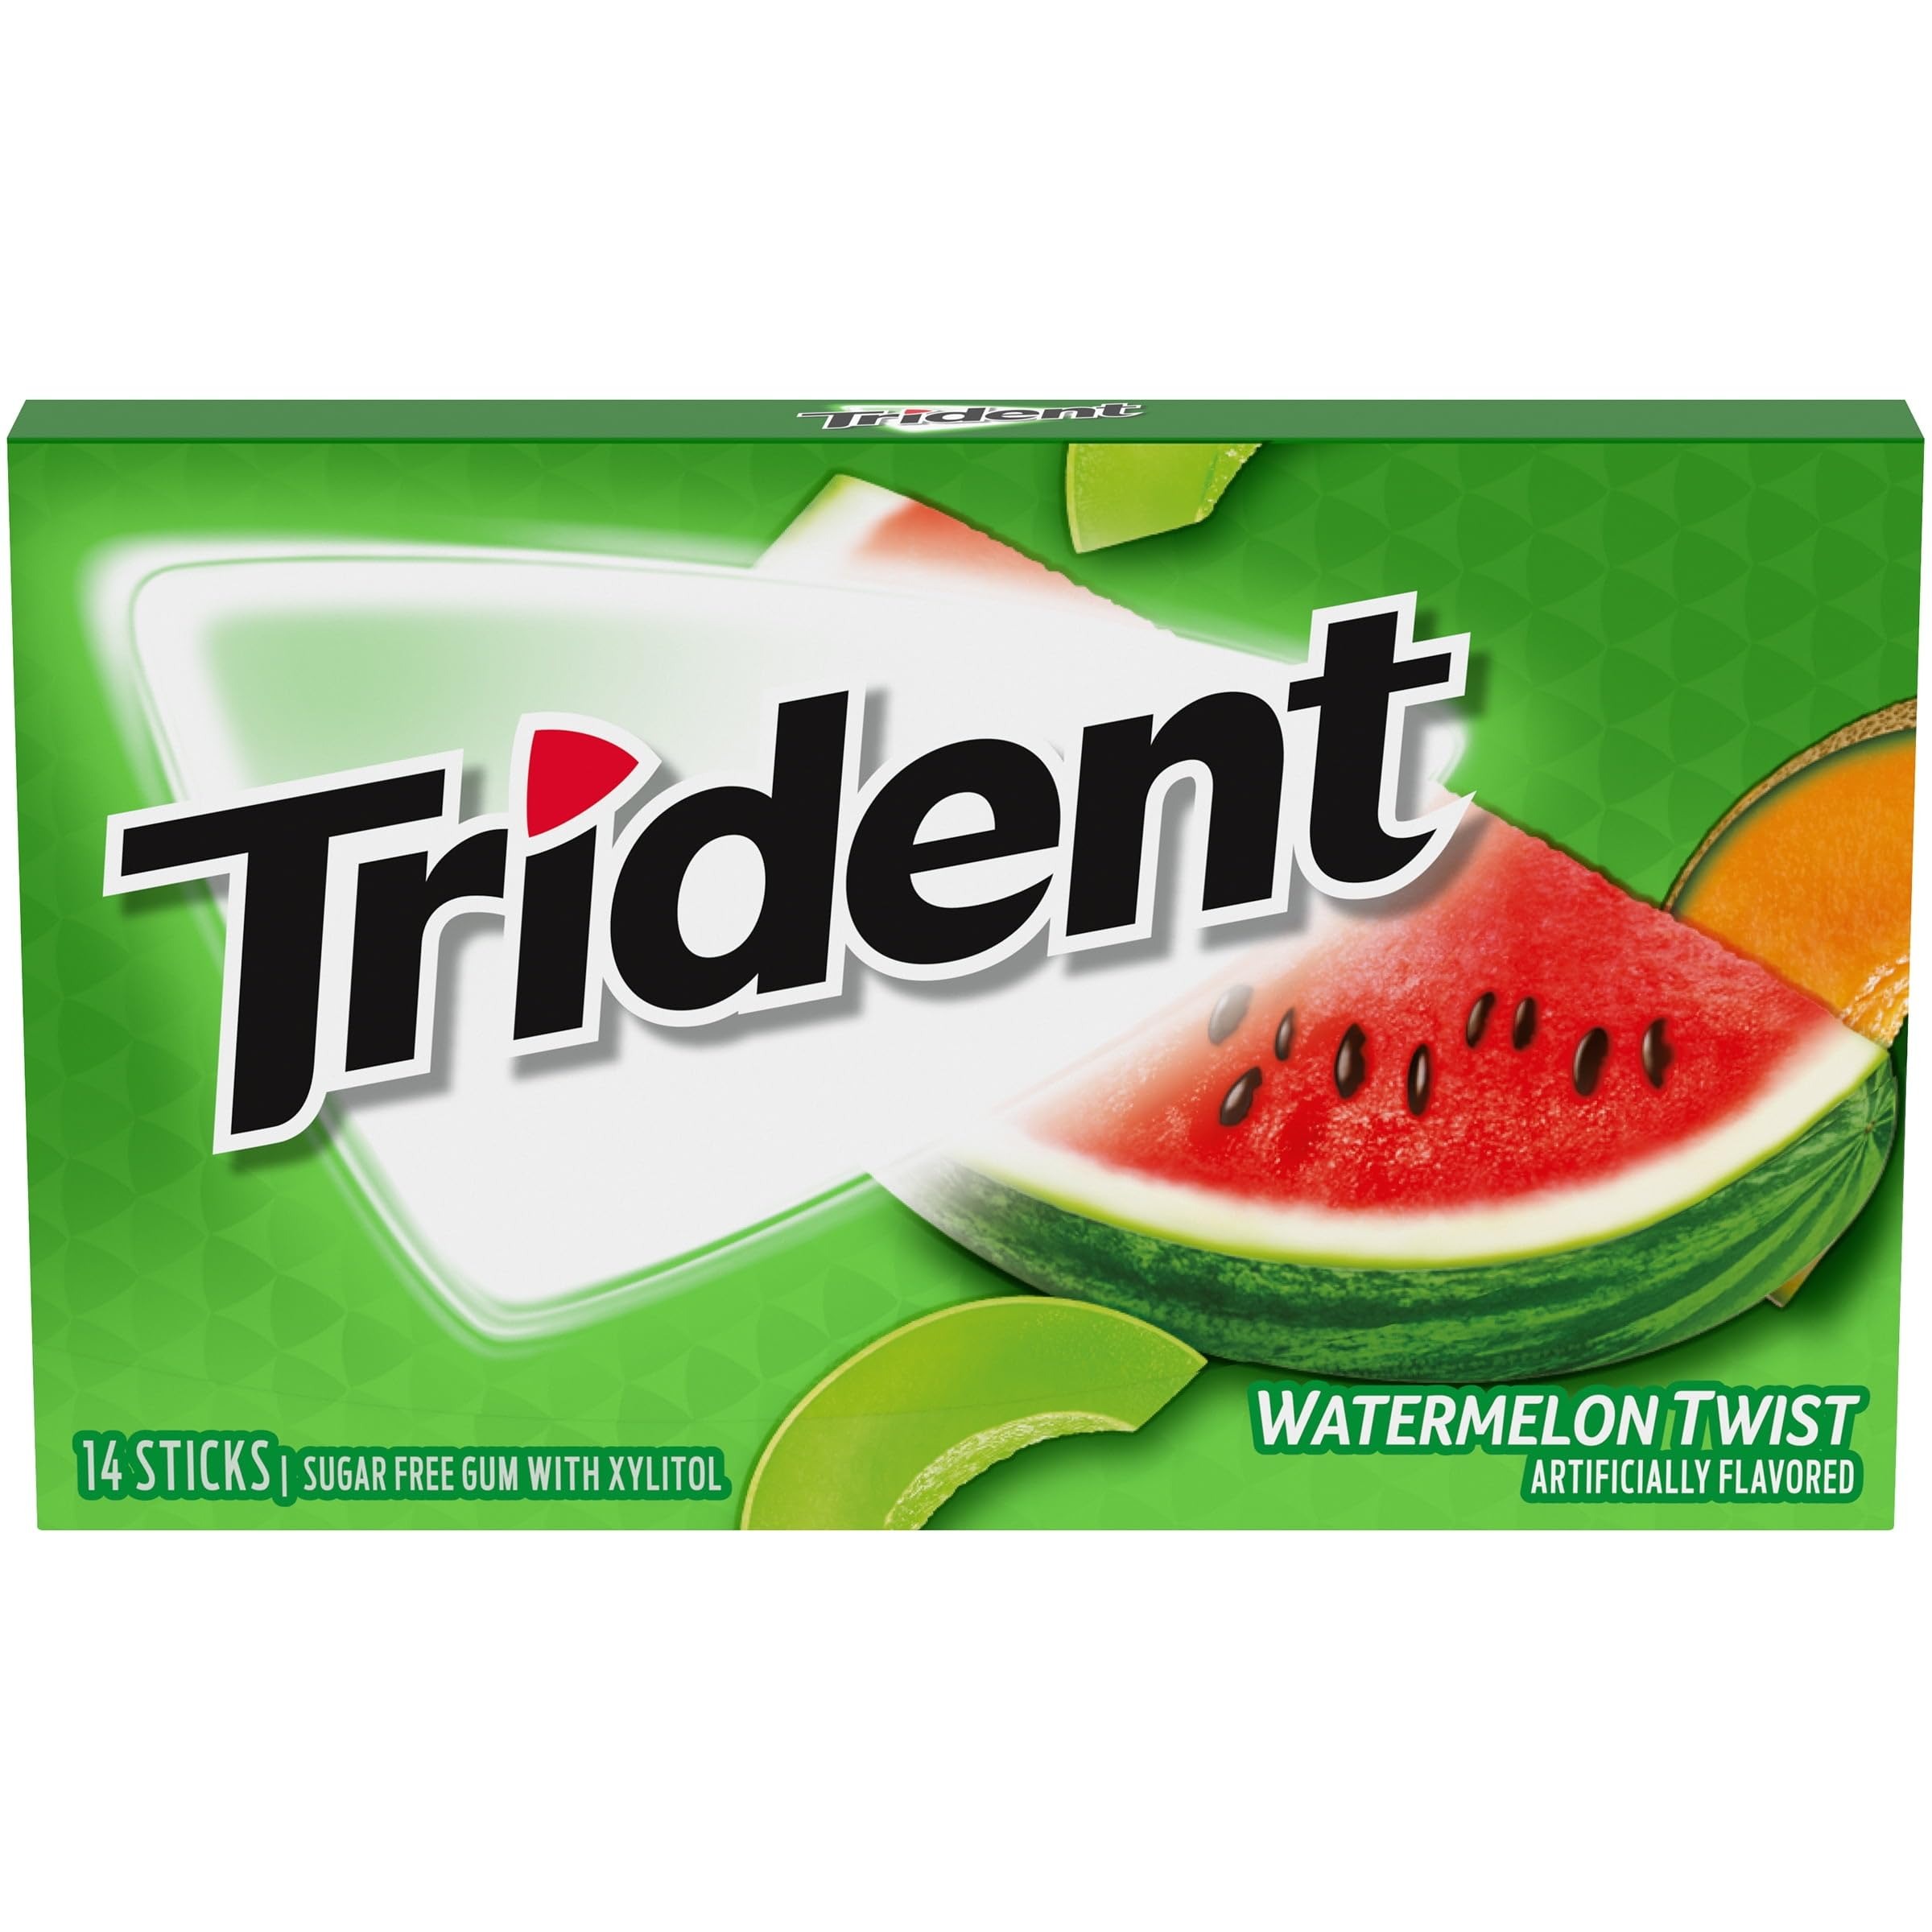
Item Name: Ldc Inc (Liberty Dist.), Trident Watermelon Twist, 14 Count
Product Description: Brand Name: Trident Sugar Free: Yes Flavor: Watermelon Twist Product Type: Chewing Gum Number in Package: 14 pc. Flavor Type: Fruit
Value: 14.0
Unit: Count

Price: 7.9